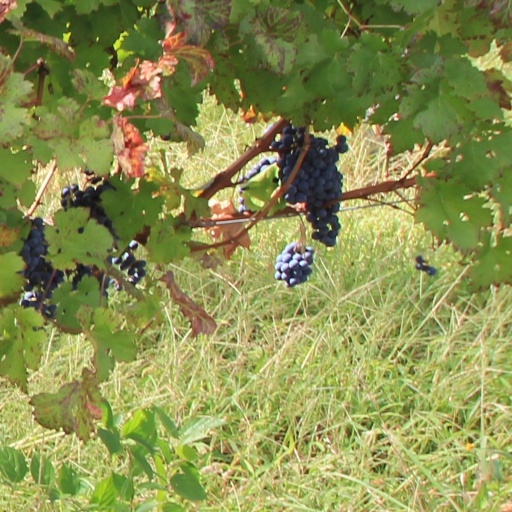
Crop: grape